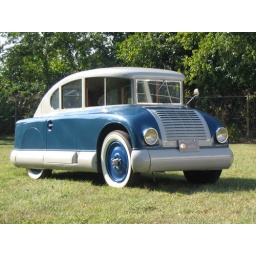
Kicking around the idea of jumping in my car and hitting the road!